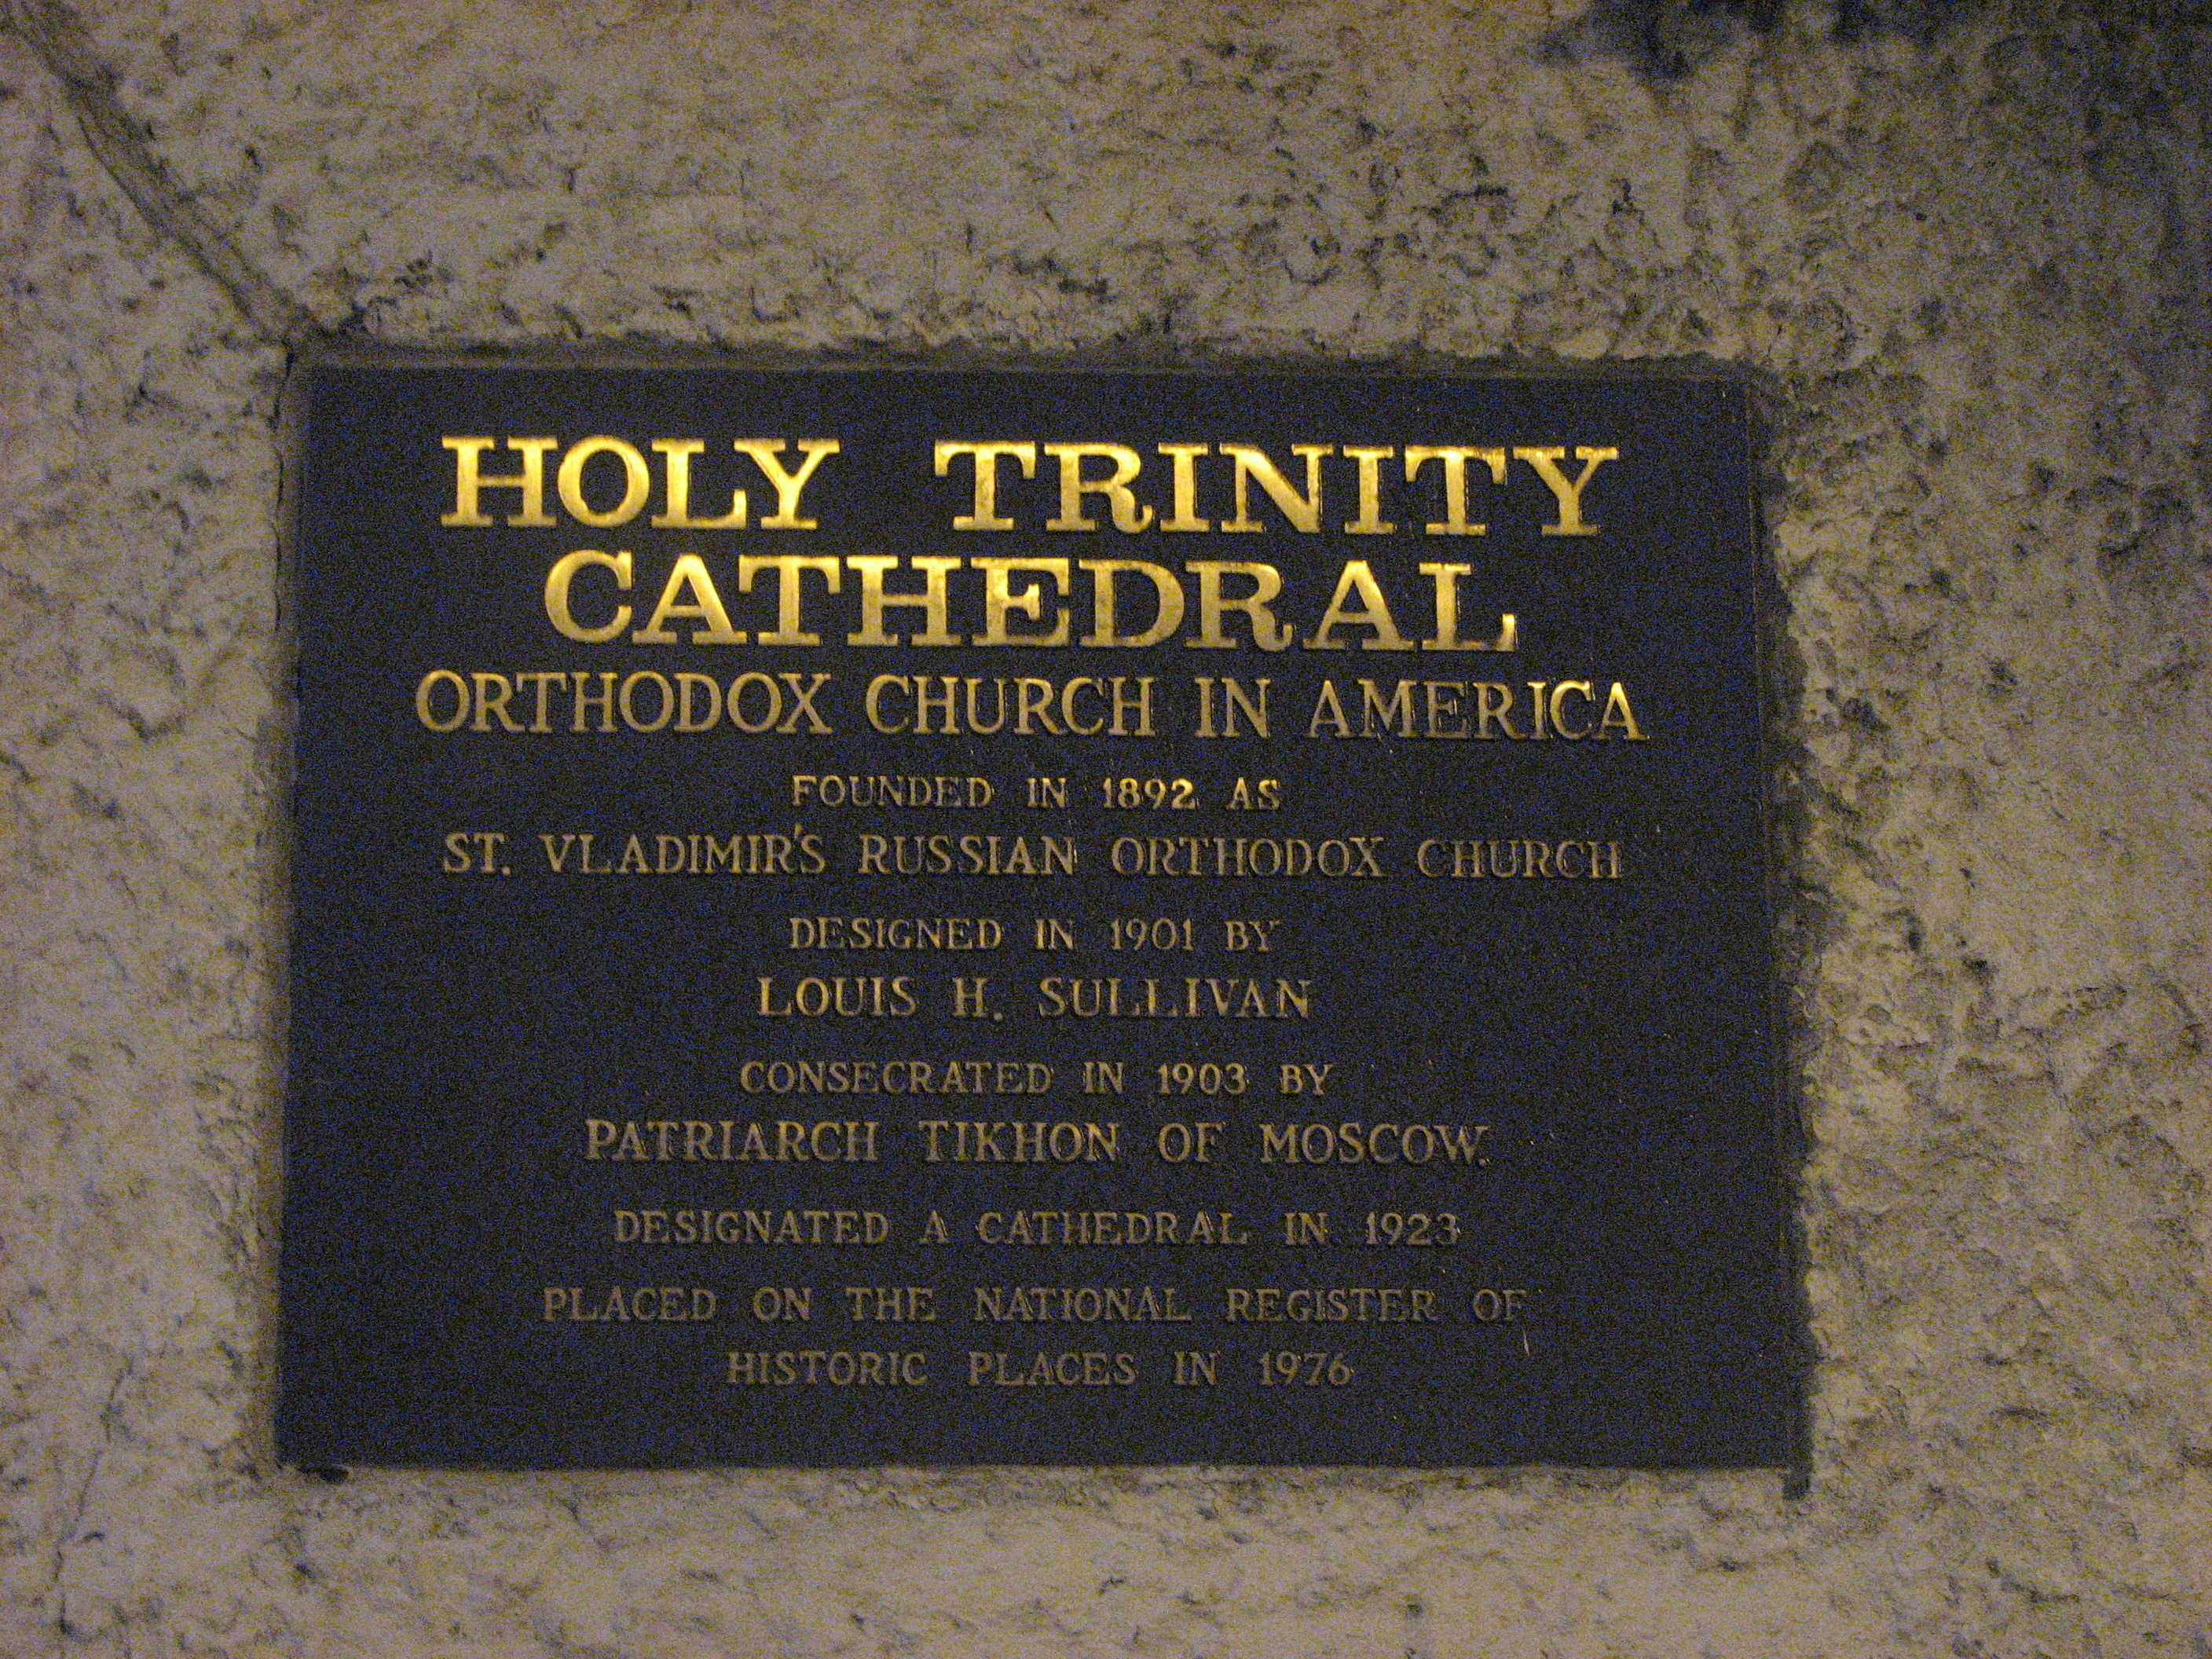
architecture, photography, photo, architect, america, church, historic, photos, places, national, memorial, de, text, fotografie, orthodox, eastern, biserica, arhitectura, orthodoxy, louissullivan, register, holytrinitycathedral, ocachicago, commemorative plaque